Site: brandenburg
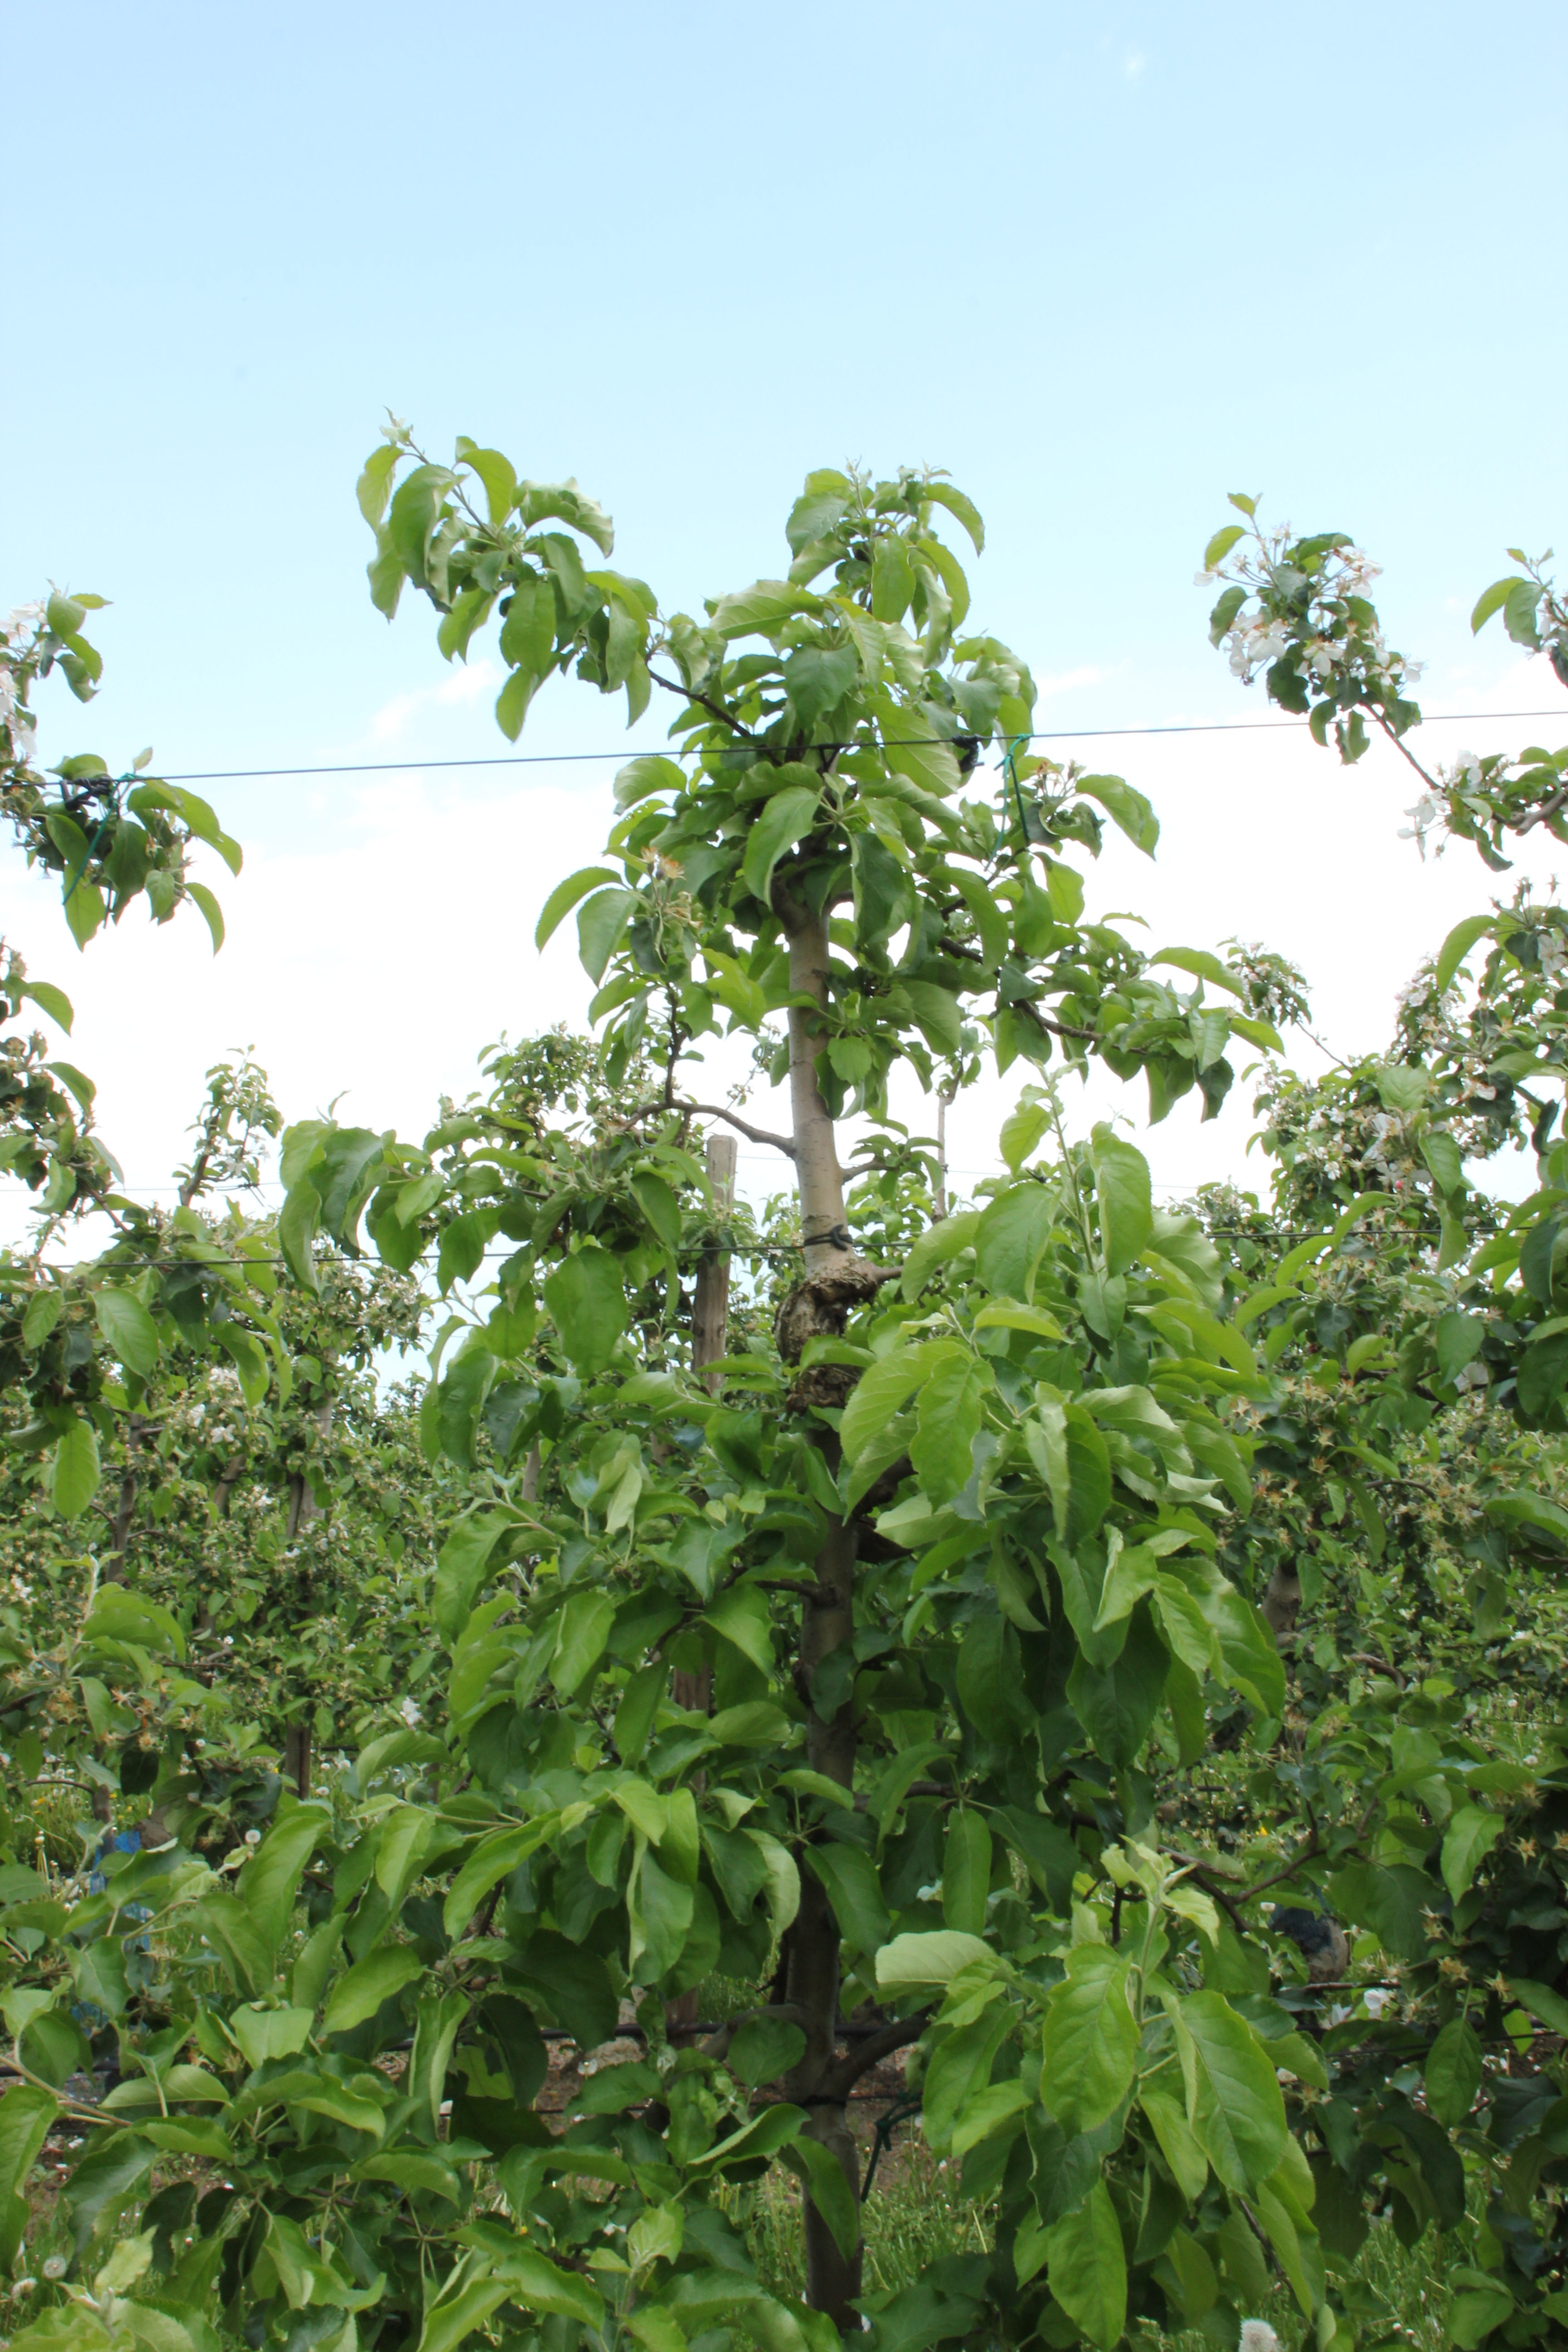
Growth stage (BBCH 67): Flowering